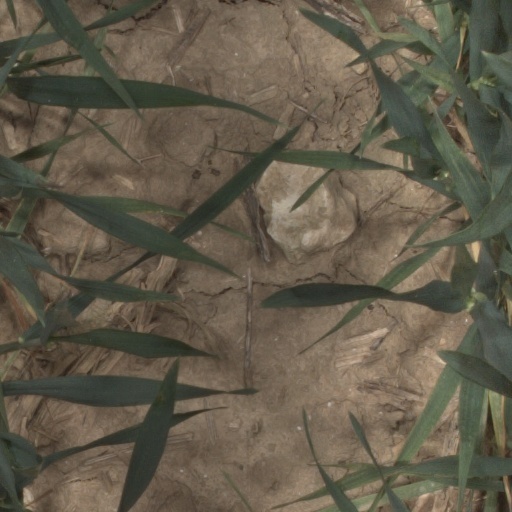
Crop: wheat